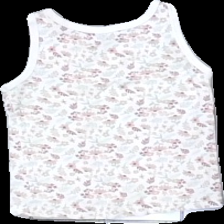
View: back
Type: Tank top
Category: Children
Brand: Not in the list
Brand text on label: lupilu
Colors: White, Green, Purple, Pink
Material: 100% bomull
Pattern: Floral print
Cut: C-collar
Size: 98
Season: All
Price range: <50
Recommended usage: Reuse
Description: linne med rosett